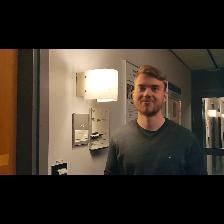
Label: Human